Genetic and anthropometric studies on Japanese people

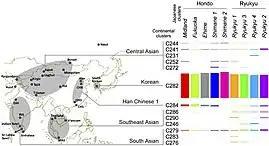
Ancestry profile of Japanese genetic clusters illustrating their genetic similarities to five mainland Asian populations.

Some theories propose that the Yayoi people introduced wet rice cultivation to Japan from the Korean peninsula and Jiangnan near the Yangtze River Delta in ancient China. Additionally, some scholars suggest that the Yayoi and their ancestors, the Wajin, may have originated from areas like Yunnan province in southern China. Suwa Haruo argued that Wa-zoku (Wajin) might have been related to the Baiyue (百越).